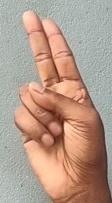
ASL sign: U